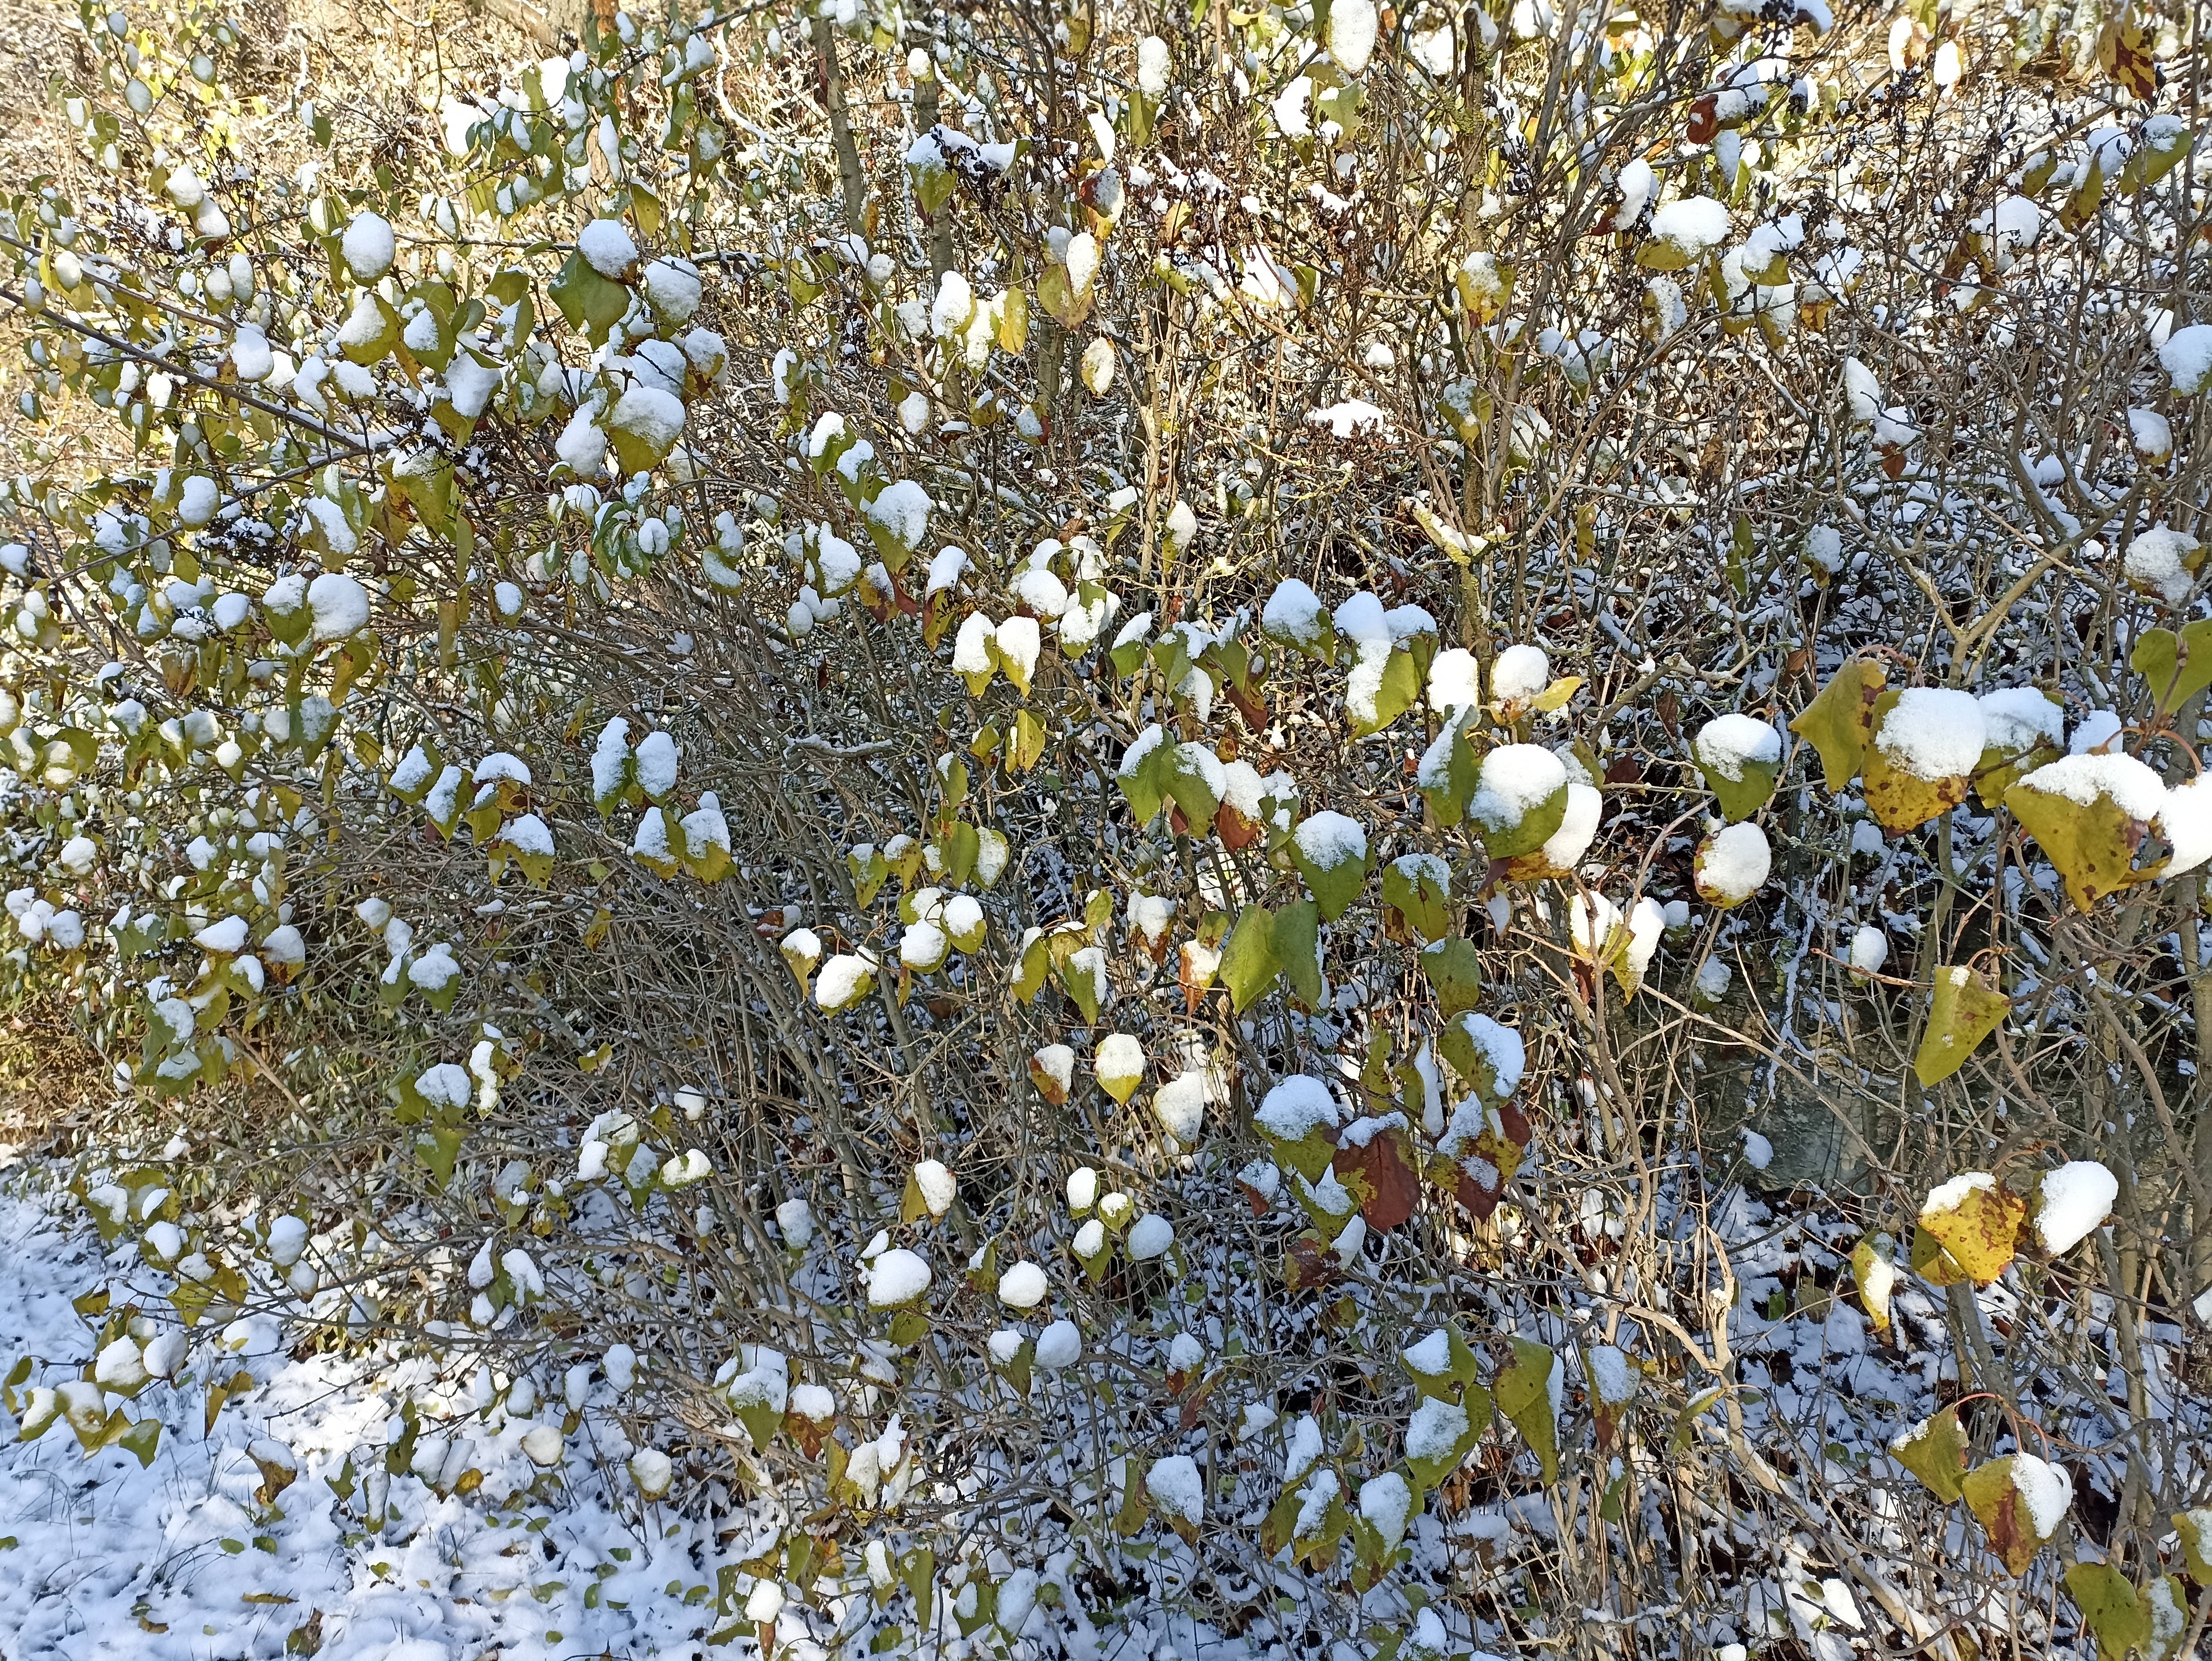
snow, flower, plant, petal, camomile, flowering plant, groundcover, shrub, pattern, twig, grass, annual plant, tree, natural landscape, daisy family, art, wildflower, chamaemelum nobile, daisy, chamomile, mayweed, sunflower, autumn